Hassocks

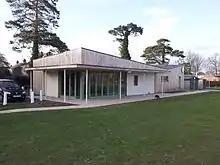
New community pavilion

Lag Wood is a wet wood. The Saxon word 'lag' implies brook meadow. The most biodiverse area is by the brook on the southern boundary, where hornbeam is codominant with hazel and ash. There is wood sorrel and meadowsweet, blackcurrant and spindle, and little early dog violet, kingcups and ladies smock. The brook supports giant cranefly. On the eastern side of the railway, along the footpath to Clayton Church, there is pepper saxifrage, nettle-leaved bellflower, St John's wort, wild marjoram and basil.